Jim, the Conqueror

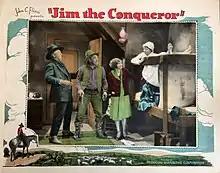
Lobby card

Jim, the Conqueror is a 1926 American silent Western film directed by George B. Seitz and starring William Boyd and Elinor Fair.